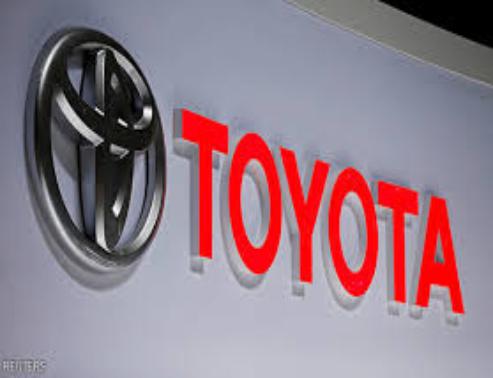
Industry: Transportation